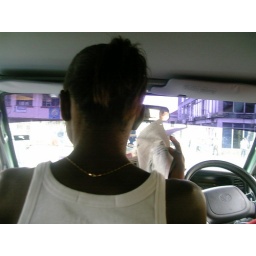
a girl reading paper in the van